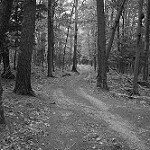
Label: B & W